Organoiron chemistry

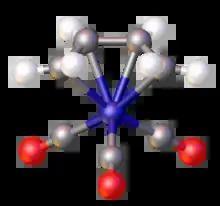
(Butadiene)iron tricarbonyl

Iron diene complexes are usually prepared from Fe(CO) or Fe(CO). Derivatives are known for common dienes like cyclohexadiene, norbornadiene and cyclooctadiene, but even cyclobutadiene can be stabilized. In the complex with butadiene, the diene adopts a cis-conformation. Iron carbonyls are potential protective groups for dienes, shielding them from hydrogenations and Diels-Alder reactions. Cyclobutadieneiron tricarbonyl is prepared from 3,4-dichlorocyclobutene and Fe(CO).